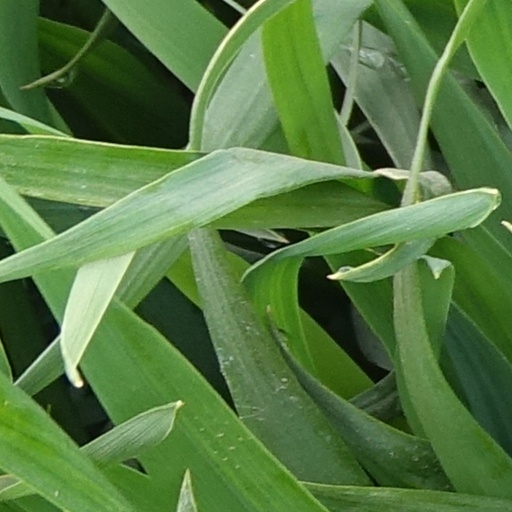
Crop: wheat